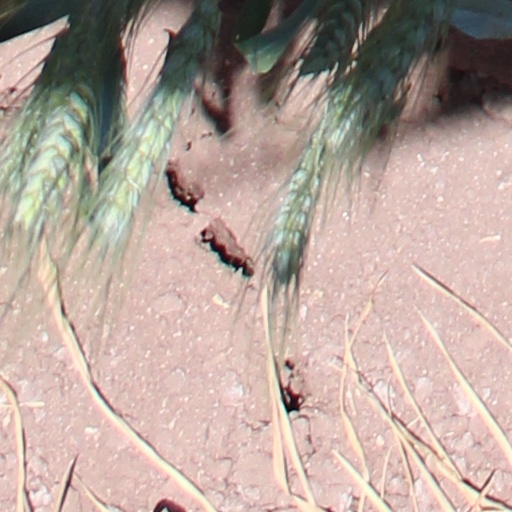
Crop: wheat